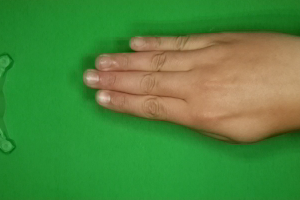
Label: paper